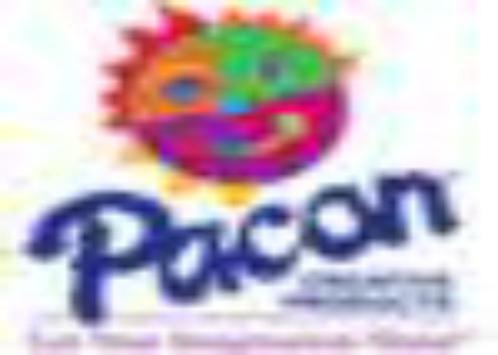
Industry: Others